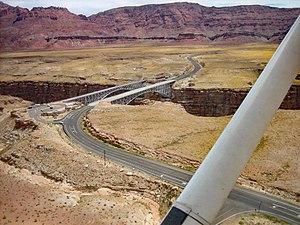
Photo aérienne des ponts de Navajo traversant le canyon Marble. Le plus récent est au premier plan. Arizona, Etats-Unis d'Amérique